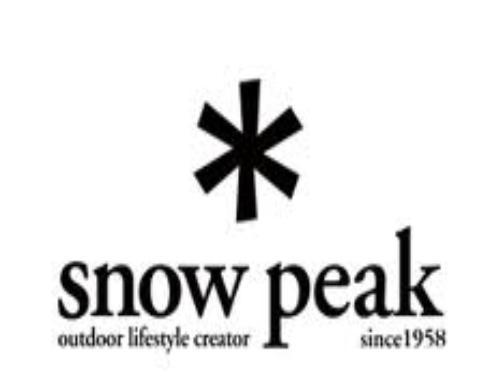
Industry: Sports